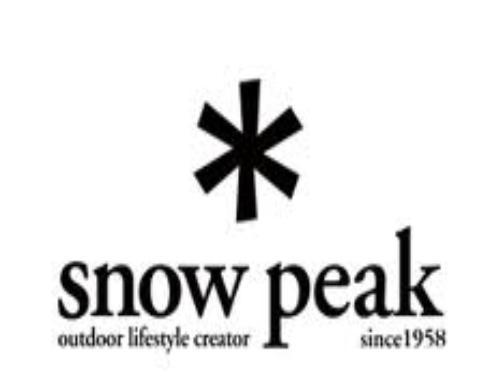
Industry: Sports